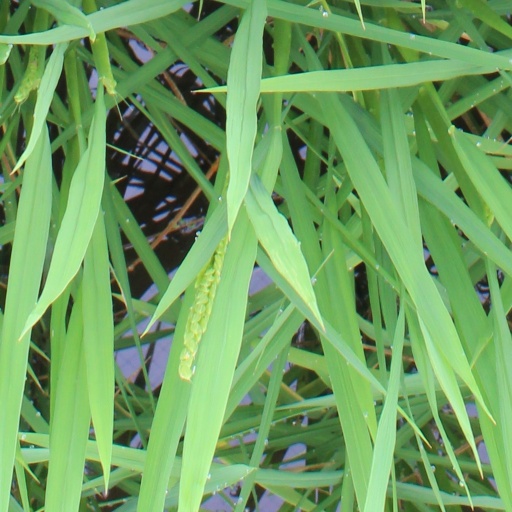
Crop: rice